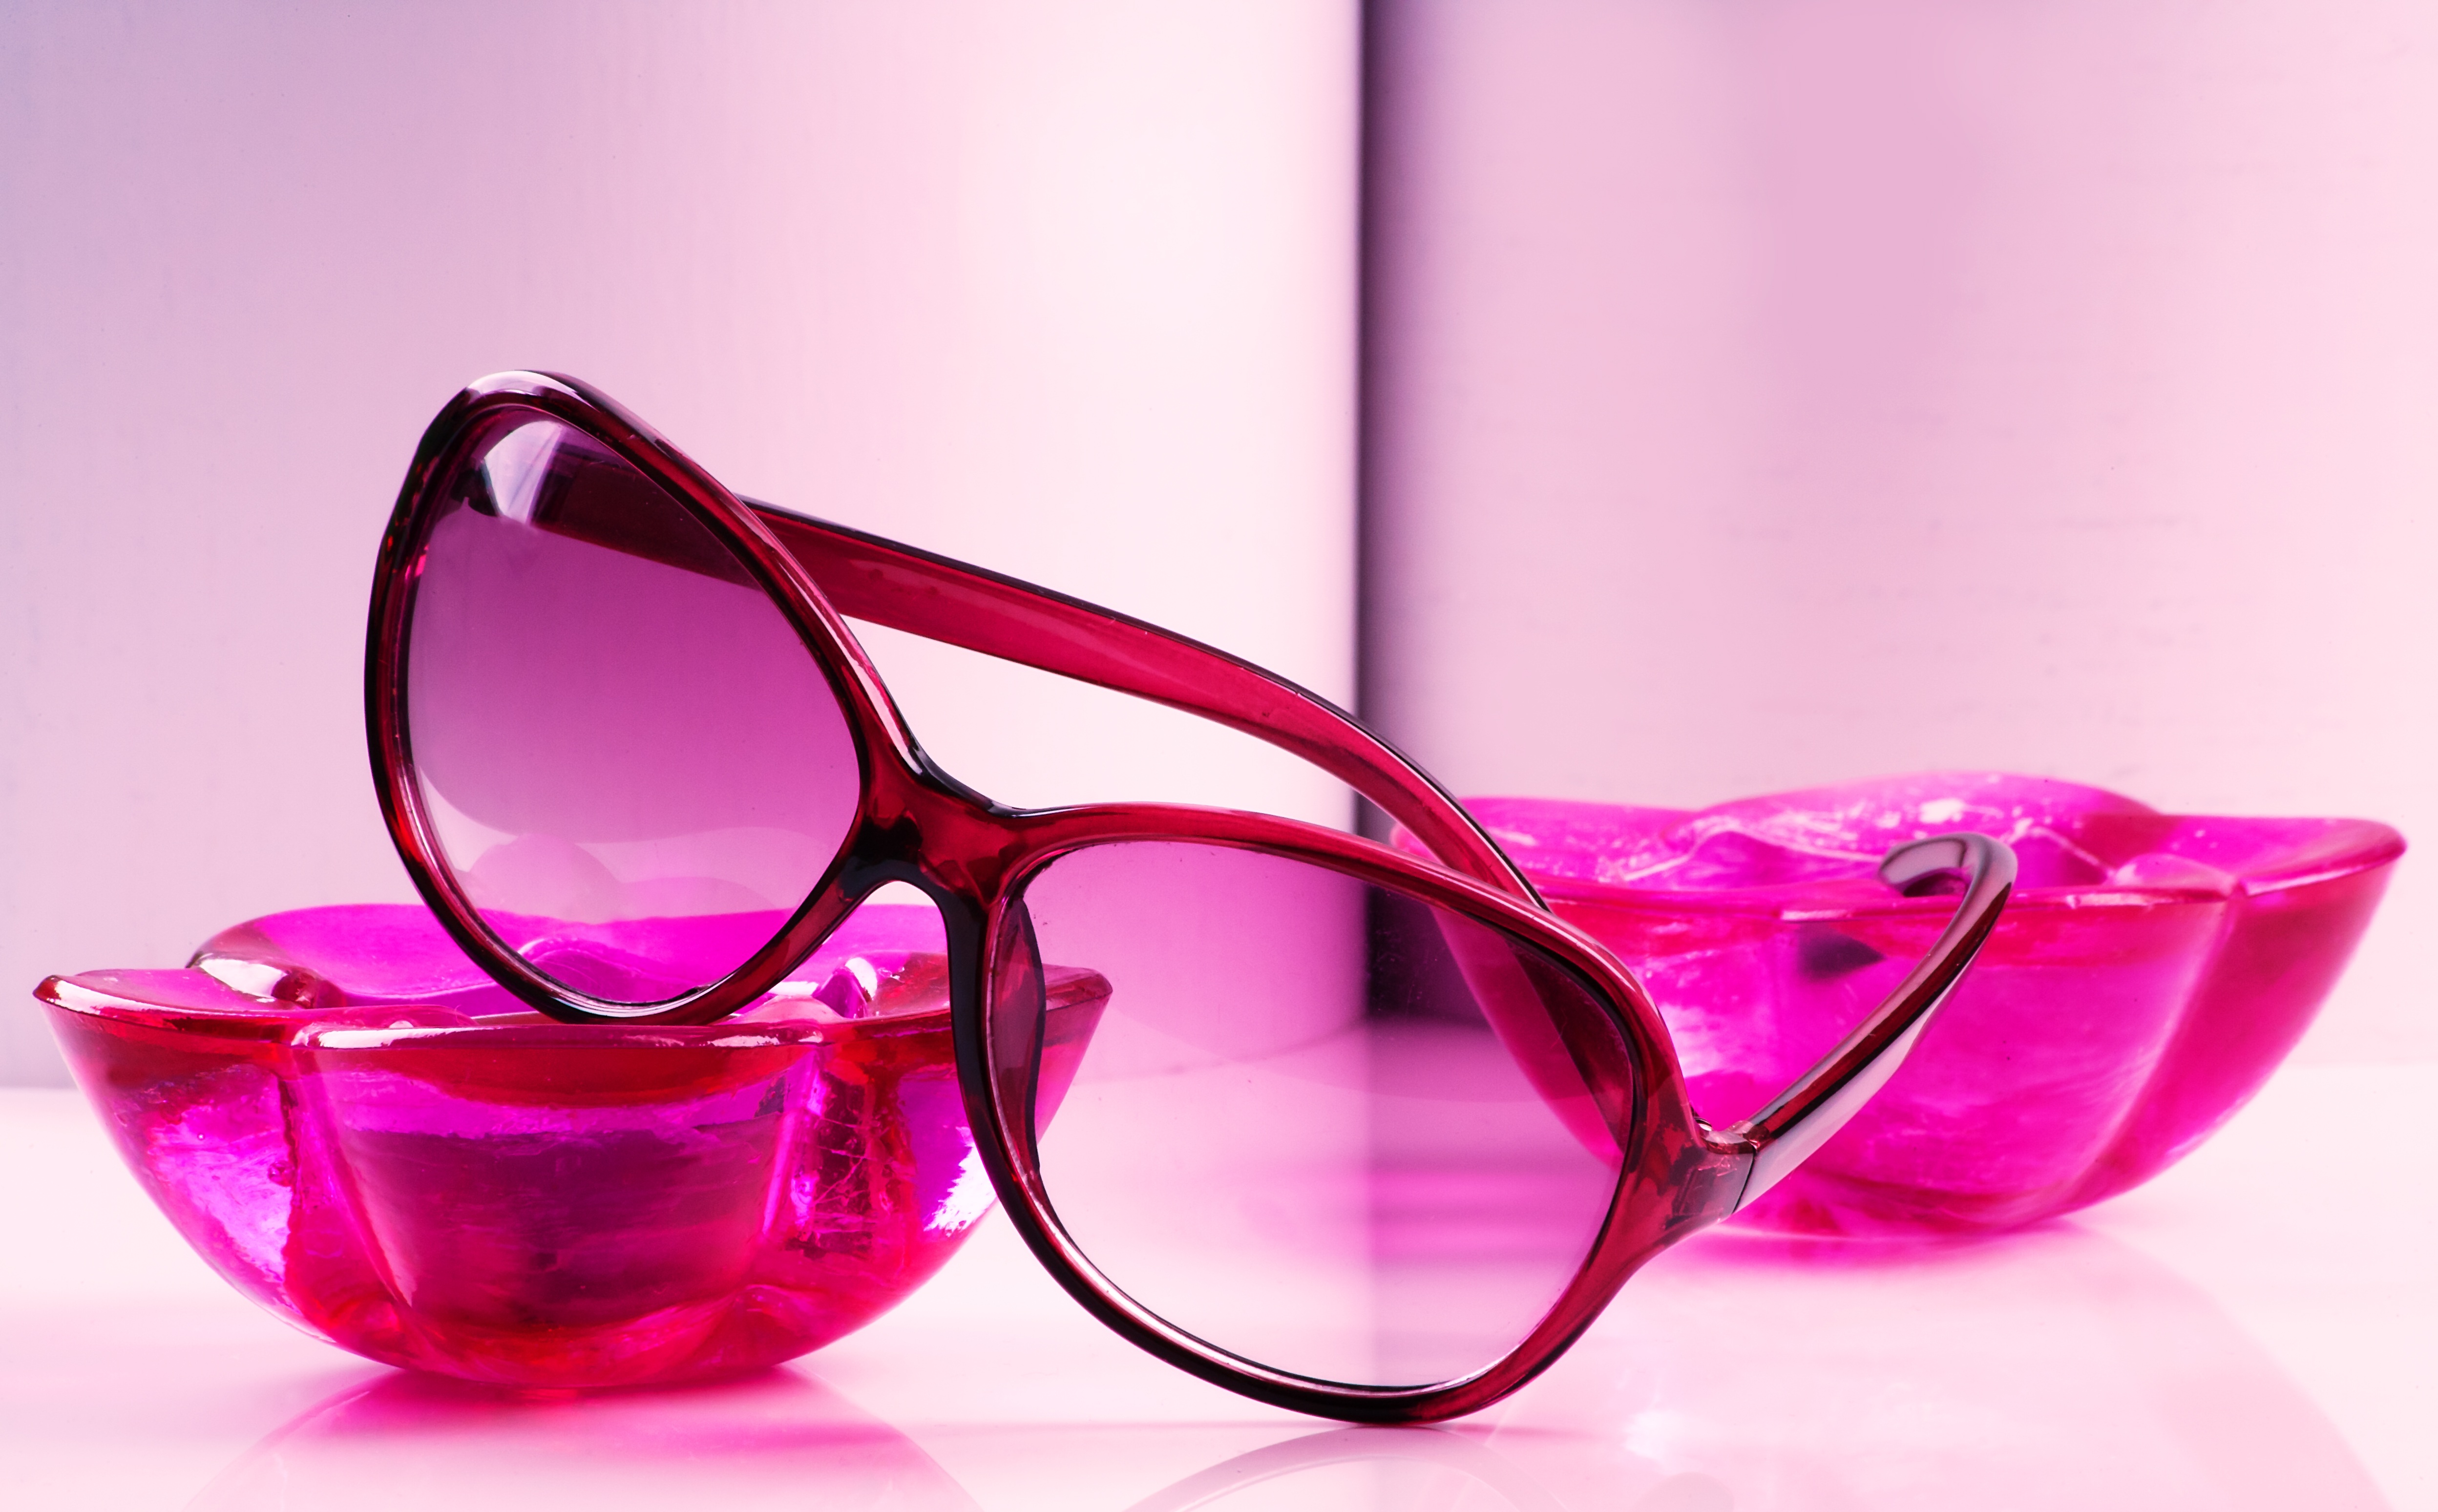
purple, petal, glass, atmosphere, decoration, red, pink, candlestick, sunglasses, glasses, violet, goggles, eyewear, magenta, mood, mirroring, tea light holder, vision care